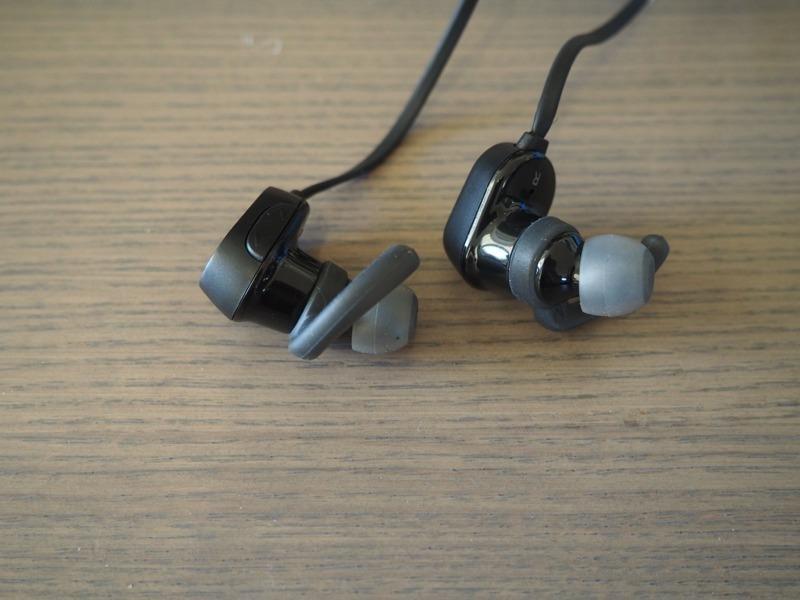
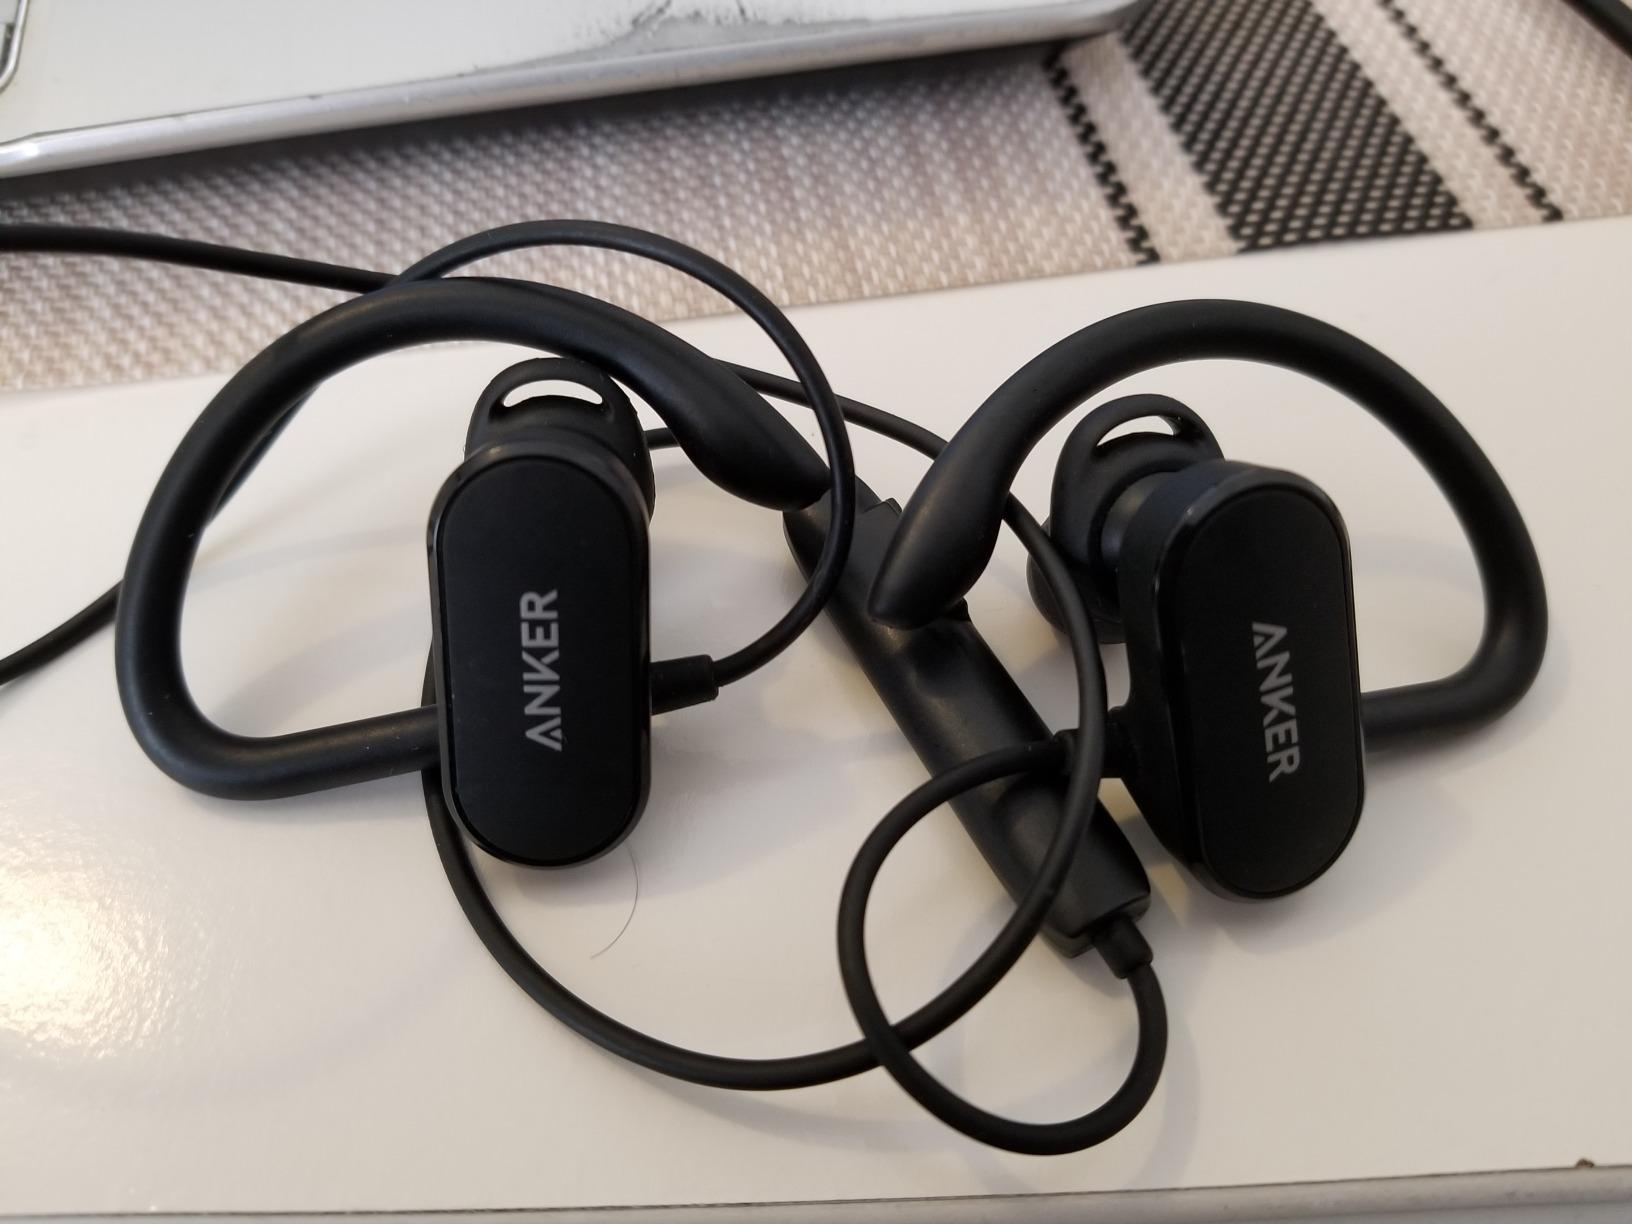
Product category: headphones
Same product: no